Cob(I)yrinic acid a,c-diamide adenosyltransferase

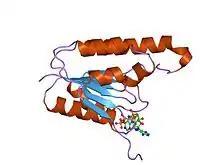
the three-dimensional structure of atp:corrinoid adenosyltransferase from salmonella typhimurium. apo-atp form

In molecular biology, cob(I)yrinic acid a,c-diamide adenosyltransferase (also known as ATP:cob(I)alamin adenosyltransferase or ATP:corrinoid adenosyltransferase) is an enzyme which catalyses the conversion of cobalamin (vitamin B12) into one of its coenzyme forms, adenosylcobalamin (coenzyme B12, AdoCbl). Adenosylcobalamin is required as a cofactor for the activity of certain enzymes. AdoCbl contains an adenosyl moiety liganded to the cobalt ion of cobalamin via a covalent Co-C bond.